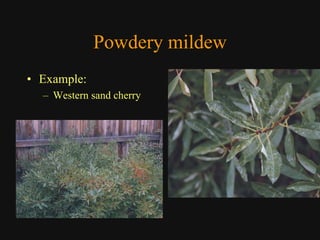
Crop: cherry
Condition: powdery_mildew